Glenora, Ontario

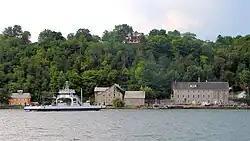
Glenora, Ontario and Glenora Ferry

Glenora is a rural area located directly east of Picton, Ontario in the municipality of Prince Edward County. It serves as the western terminus of the Glenora Ferry, which connects the two shores between Glenora and Adolphustown as part of the Loyalist Parkway (Ontario Highway 33).